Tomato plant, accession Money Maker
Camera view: horizontal (90 deg, fisheye); turntable rotation: 30 degrees
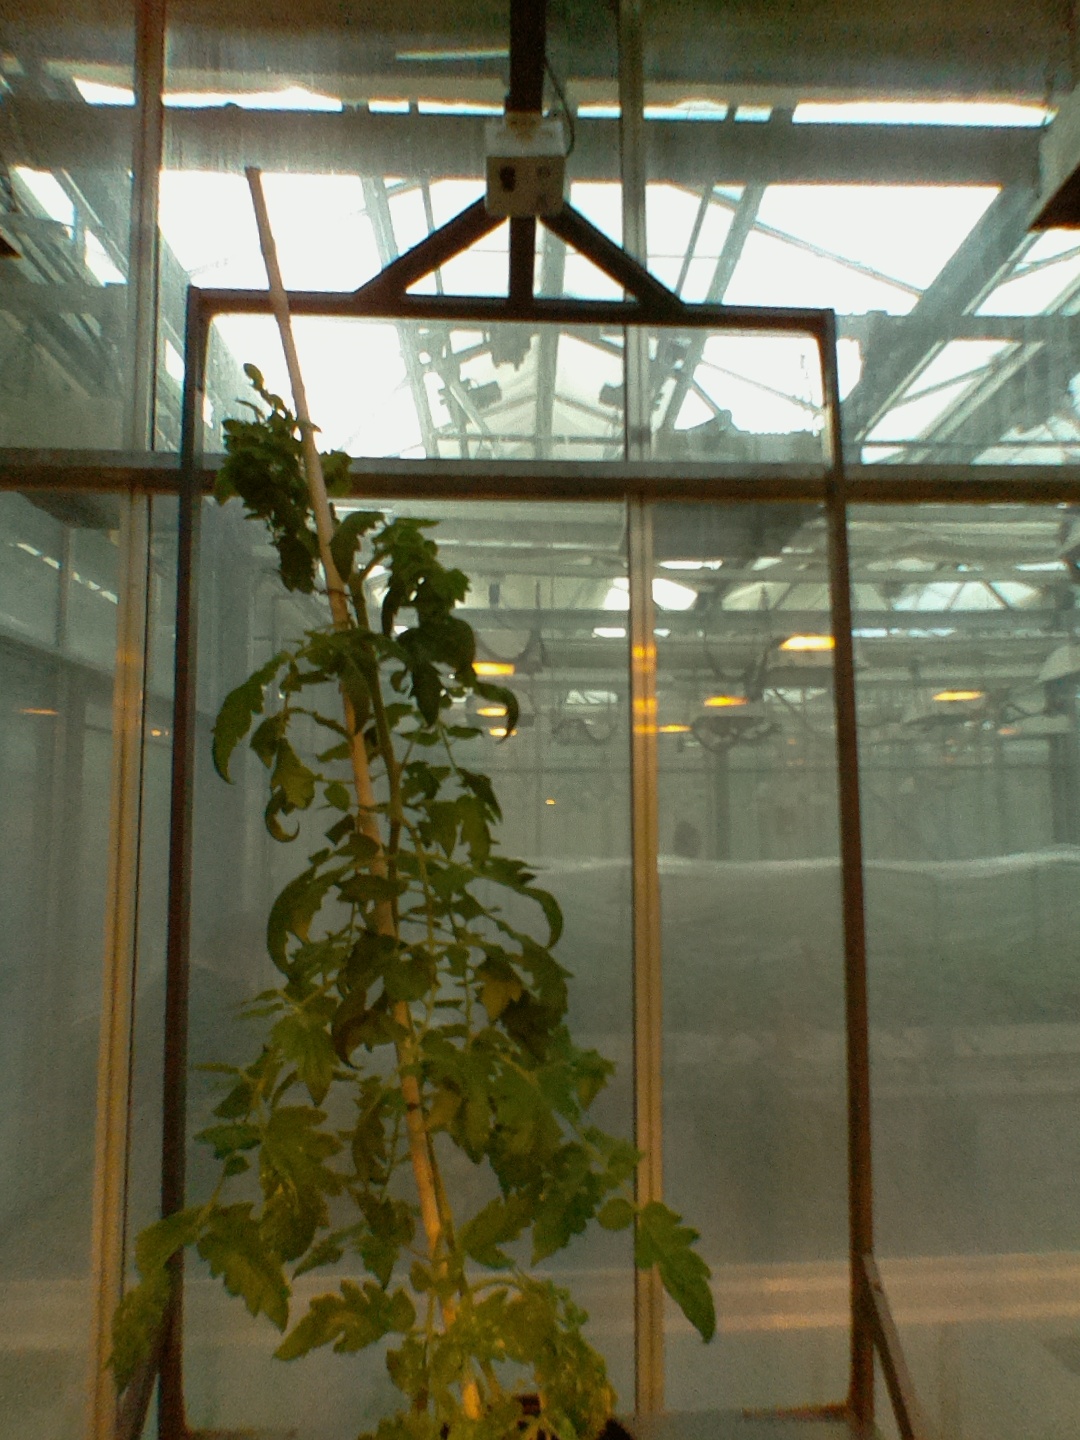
BBCH growth stage 65: Full flowering, 50%-60% of flowers open, first petals falling